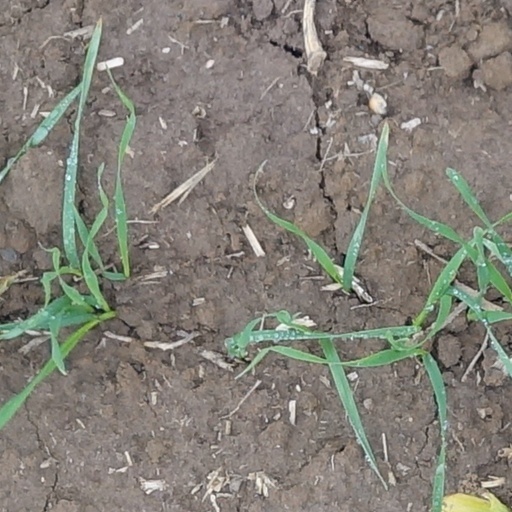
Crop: wheat